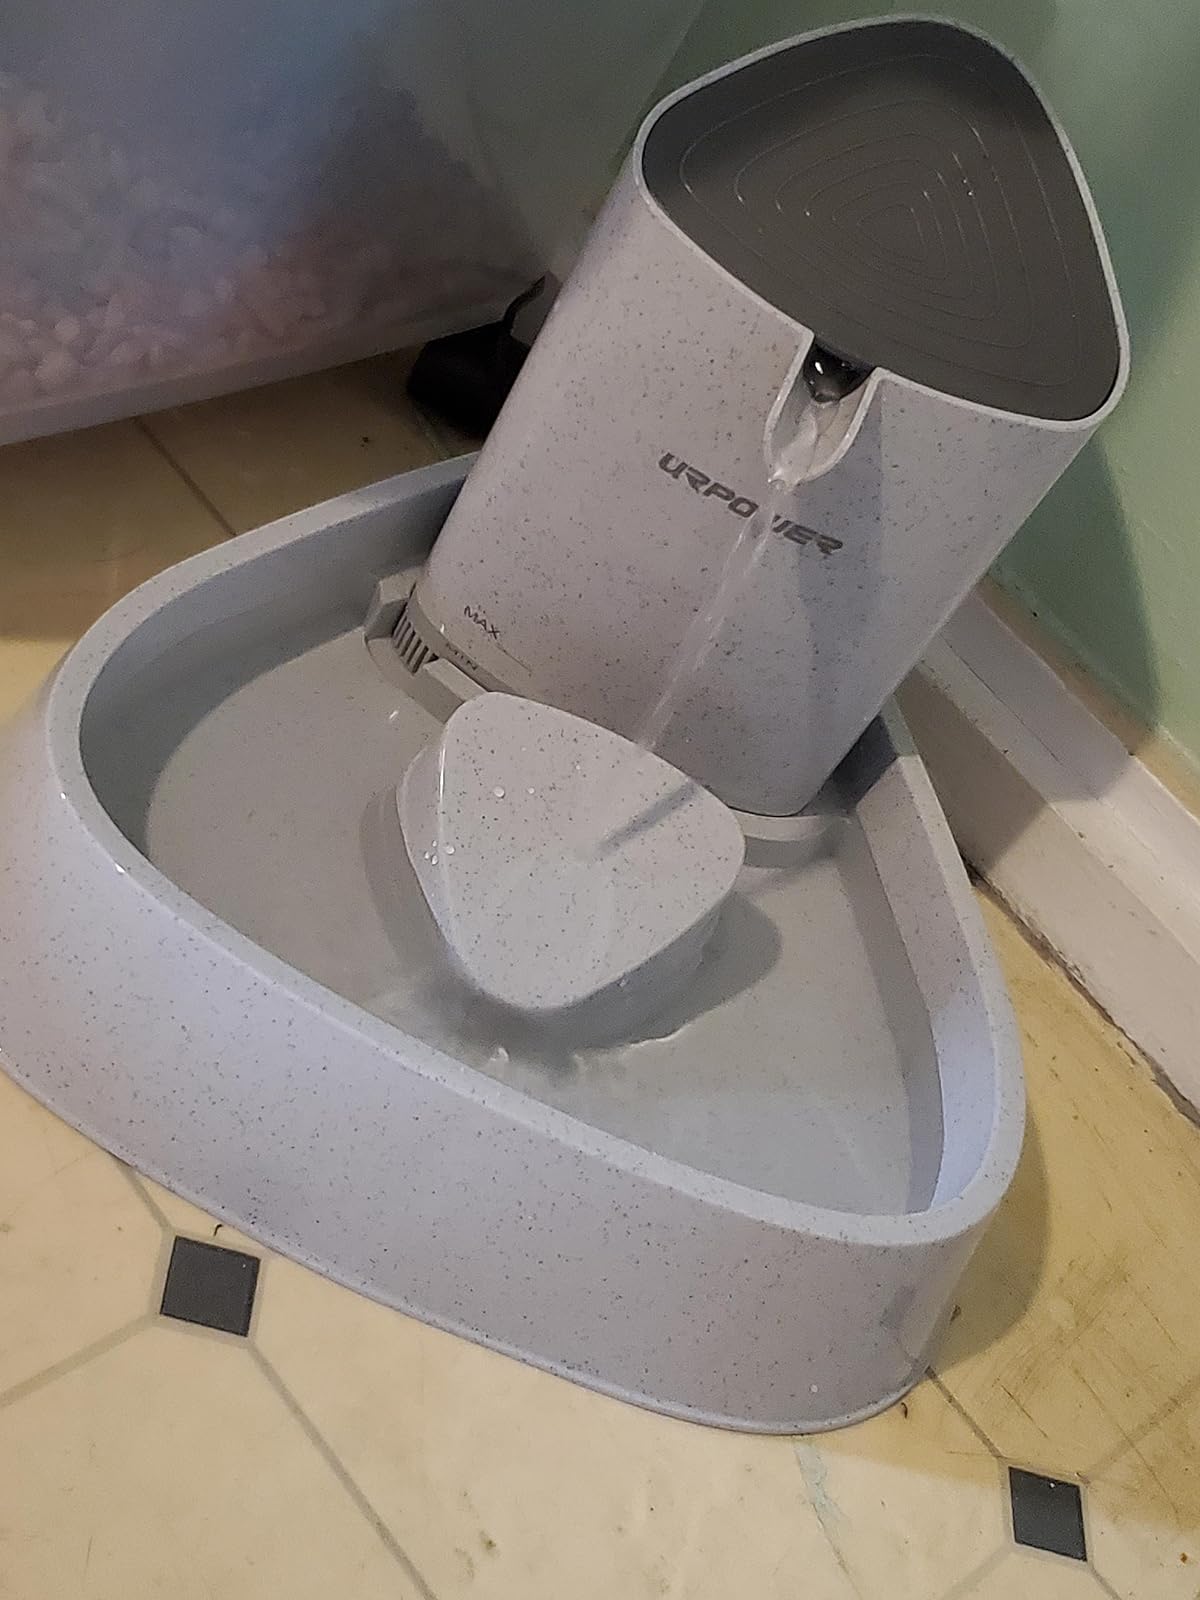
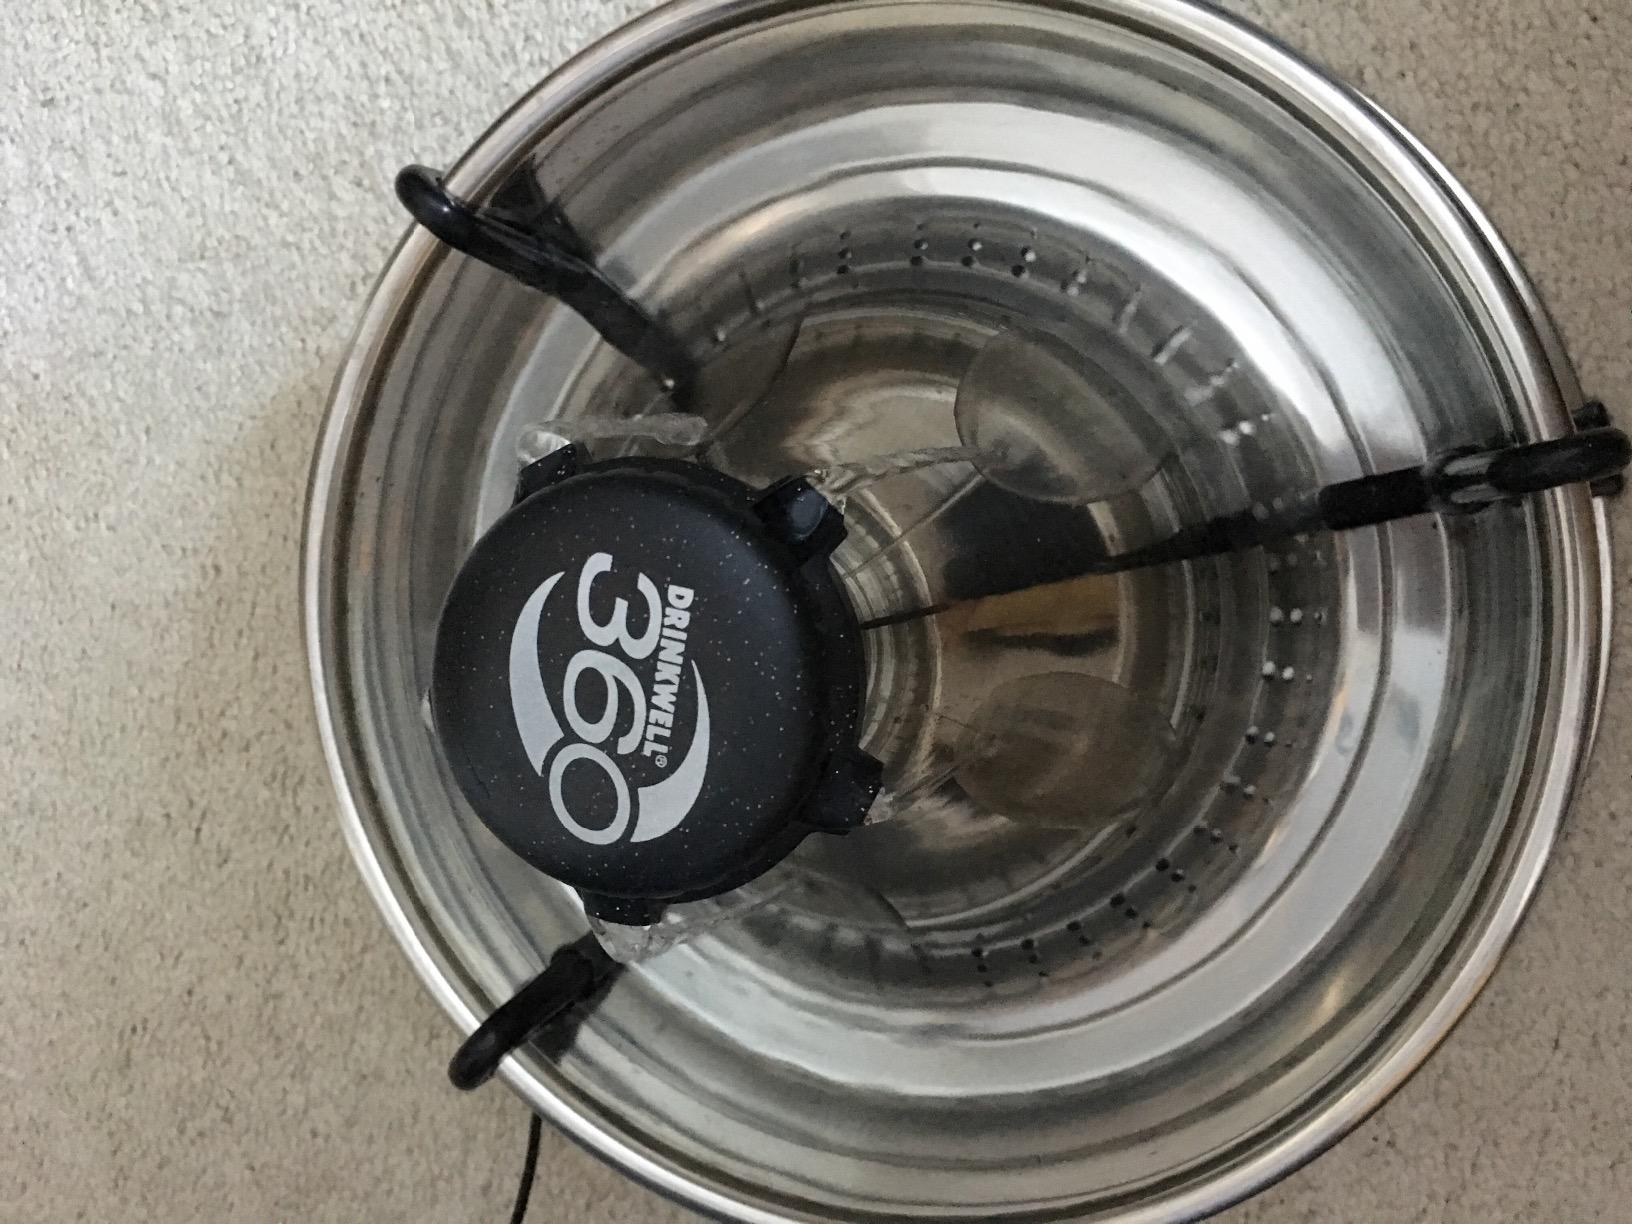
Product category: items_bowl
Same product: no